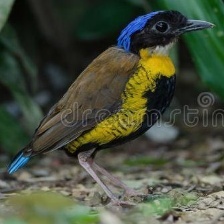
Species: GURNEYS PITTA
Scientific name: HYDRORNIS GURNEYI